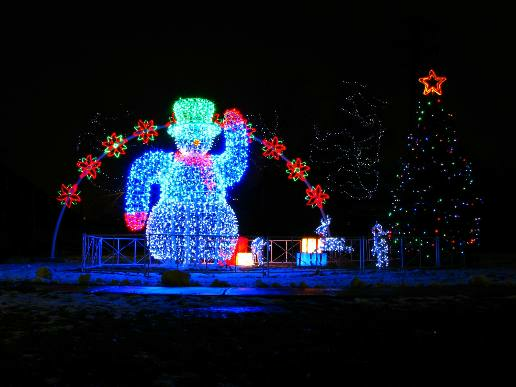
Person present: No